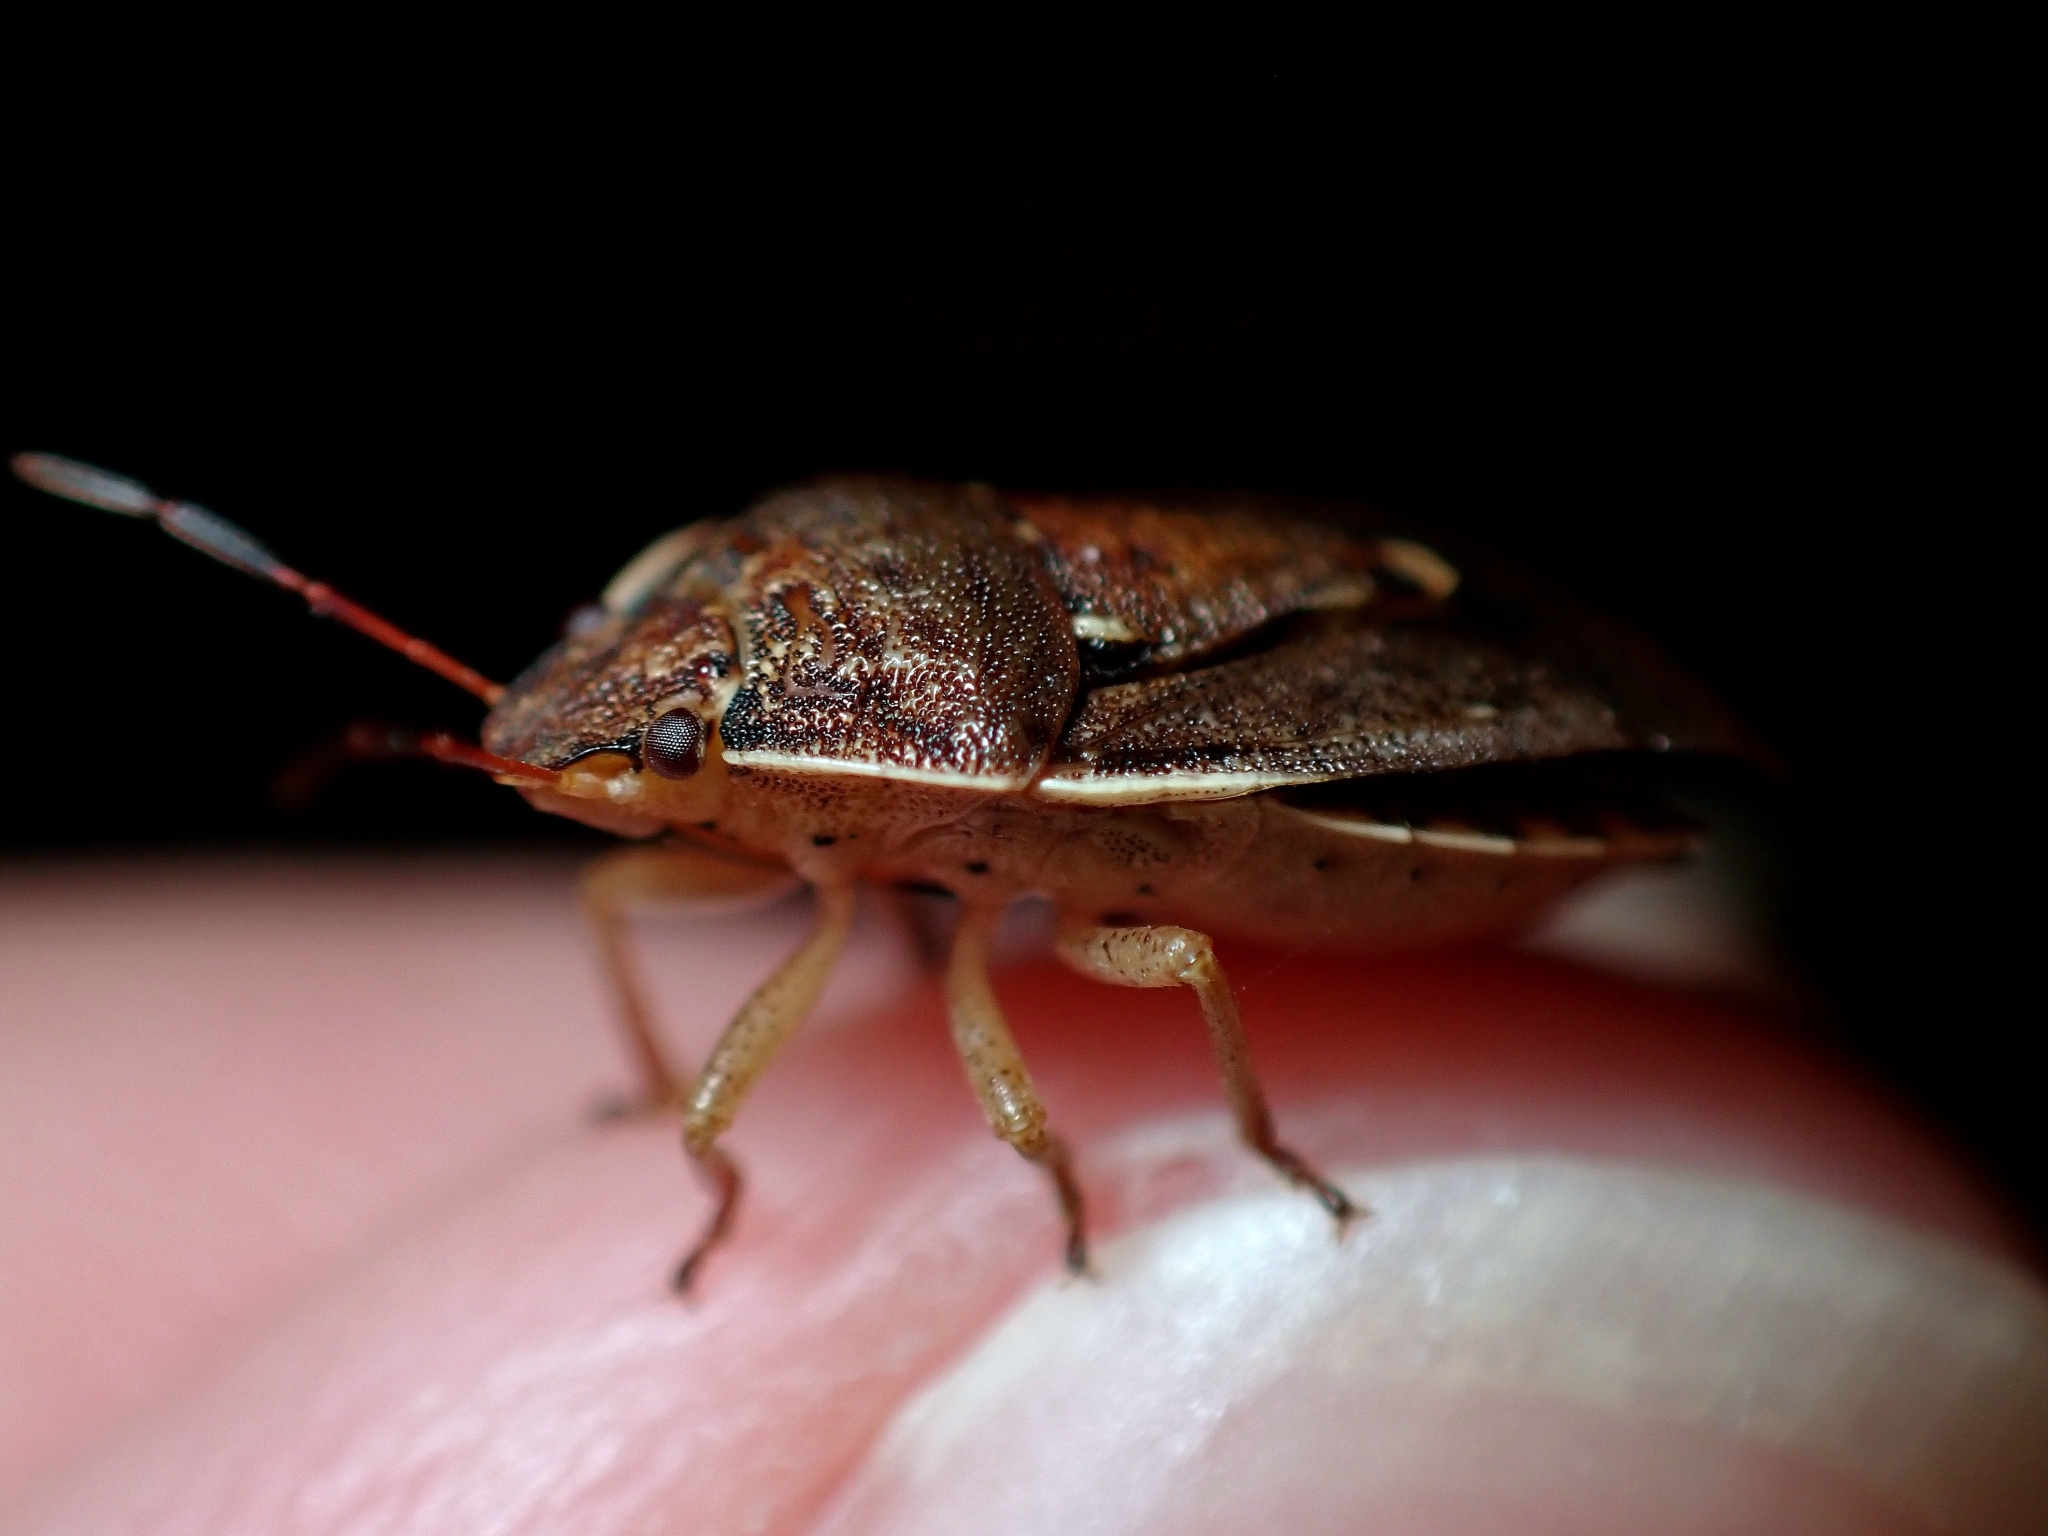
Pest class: stink_bug